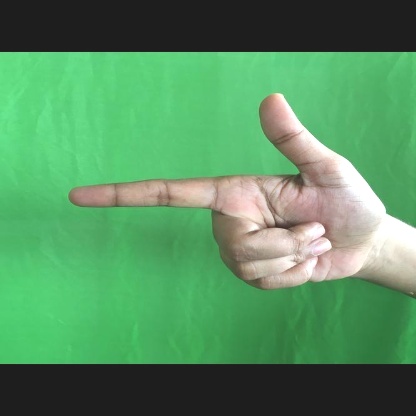
Mudra: Chandrakala